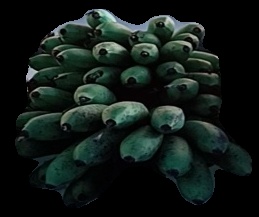
Variety: rasbale
Grade: grade2